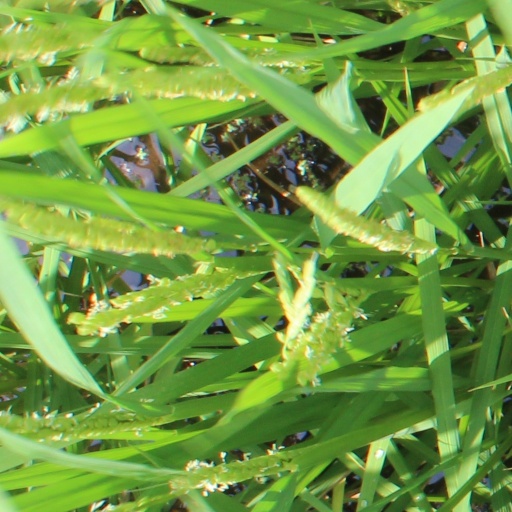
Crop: rice